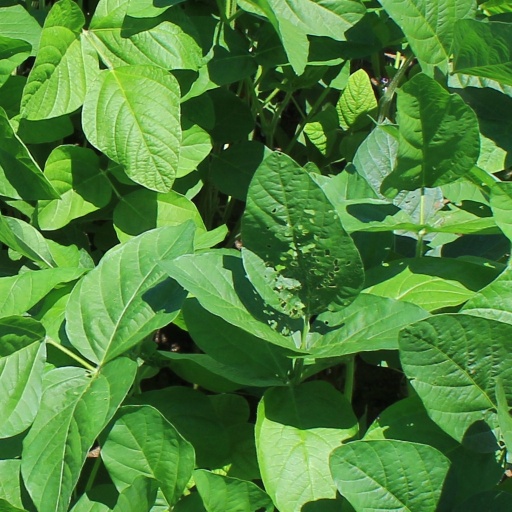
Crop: soybean